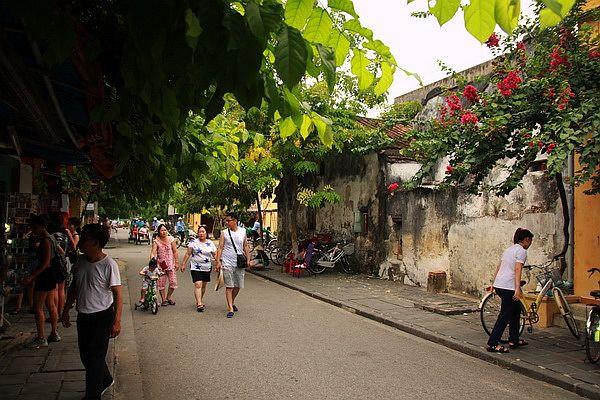
người phụ nữ áo hồng đang dắt theo đứa con đi trên xe đạp nhỏ